Vogrie House

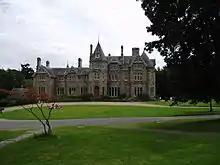
Vogrie House

The current house is an example of Victorian baronial splendour and is said to be one of the best surviving examples of Heiton's work. The house was a typical country house with a library, servants' quarters and many bedrooms.